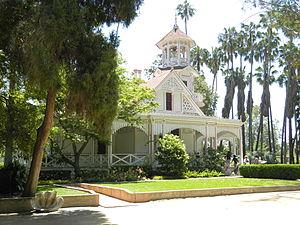
Ceci est la liste des lieux historiques inscrits sur le registre national dans le comté de Los Angeles en Californie.